Night Mare

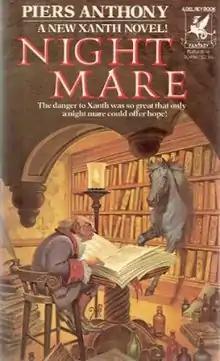
First edition

Night Mare is a fantasy novel by American writer Piers Anthony, the sixth book of the "Xanth" series . In the book, Xanth is under threat of a barbarian invasion from Mundania. Its only hope is the talents of the Magicians of Xanth and an exiled night mare, sent to the world of waking with the dire message: "Beware the Horseman."